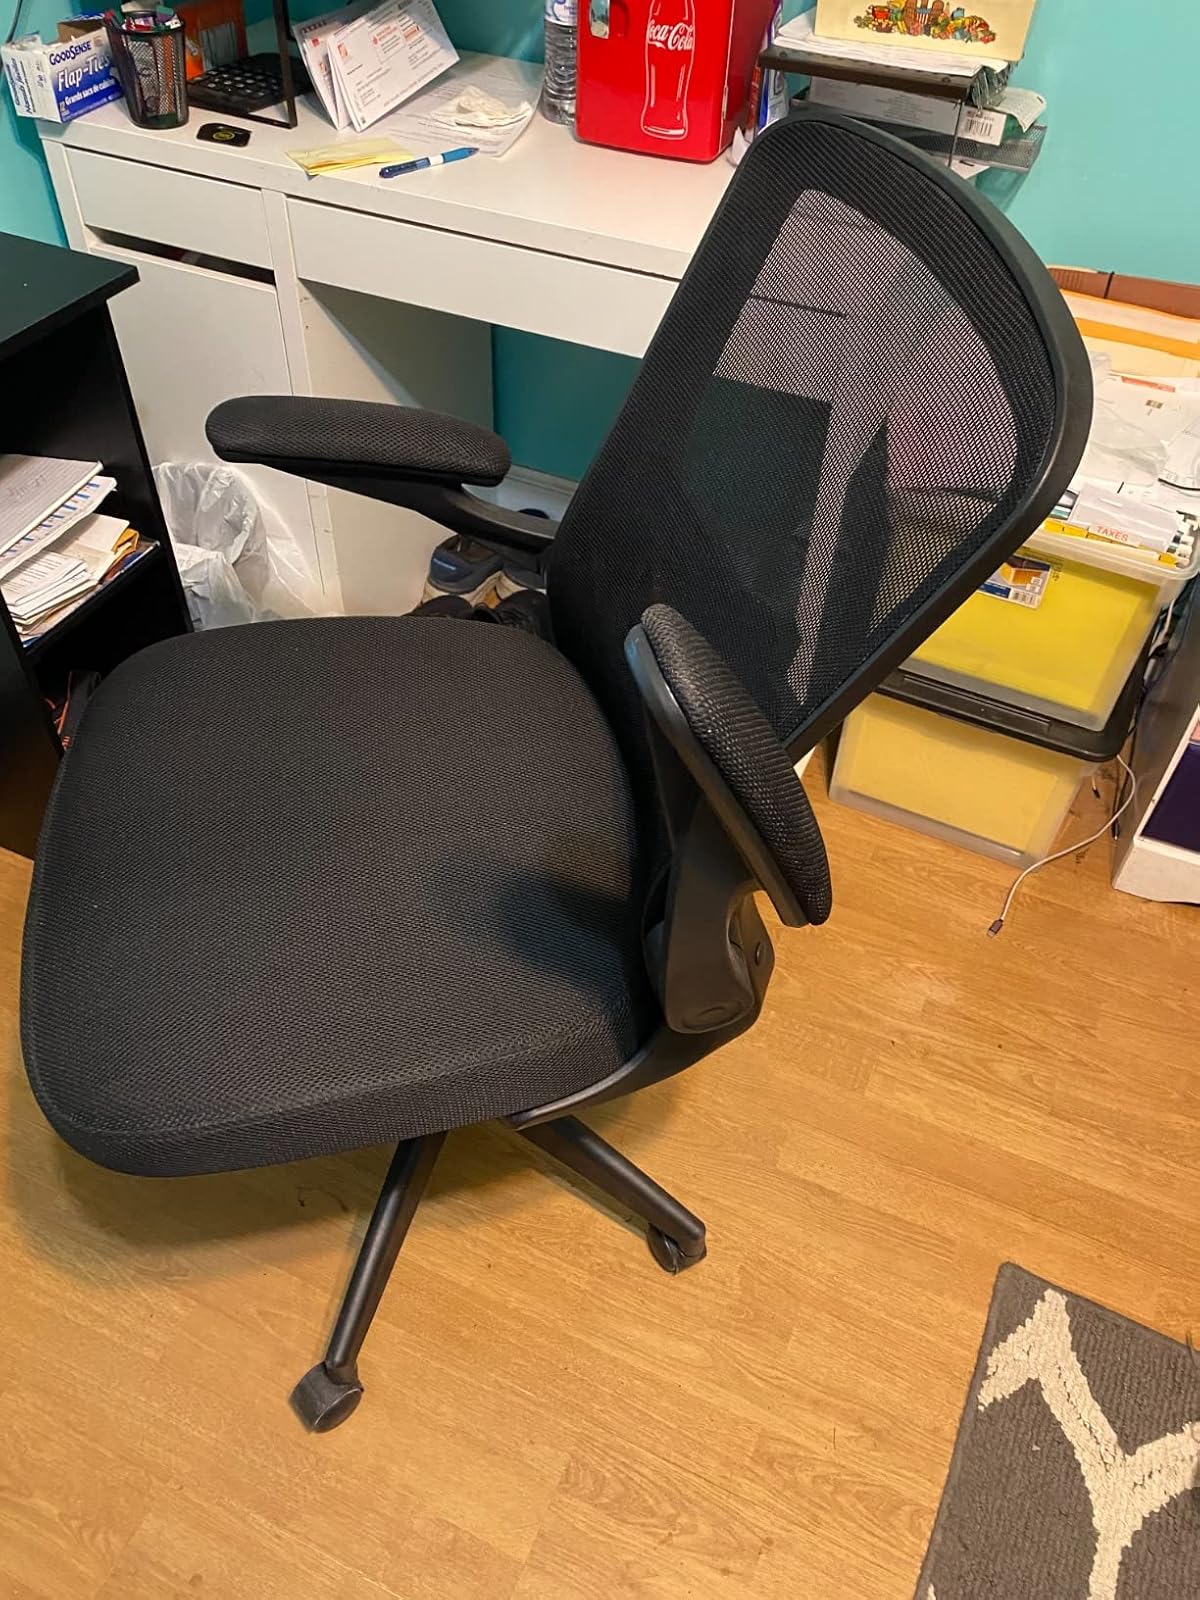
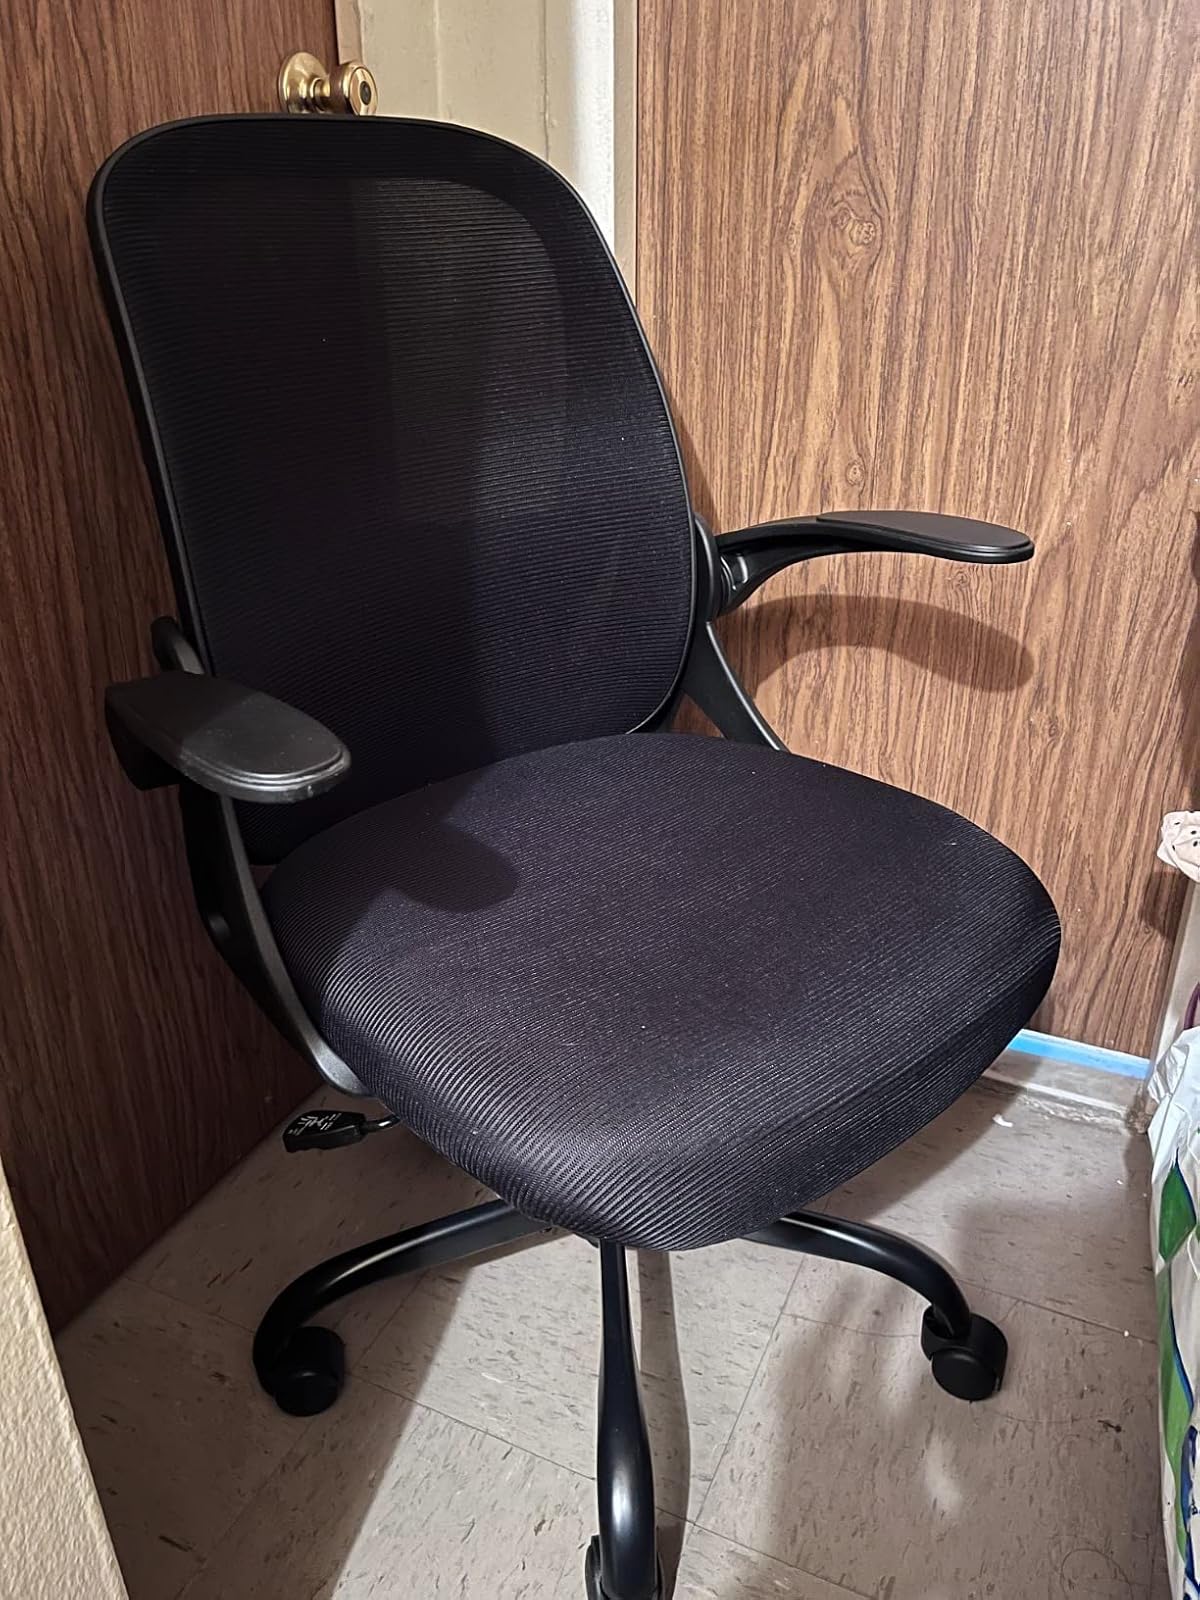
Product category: items_chair
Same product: no